Firoza

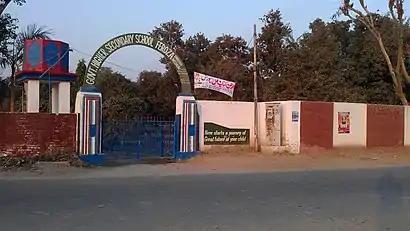

Many religious institutes called madrasas are working here. The oldest Masjid in Firoza is Jamia Masjid Fareedi known as Saem Wali Masjid سیم والی مسجد which was built by Khawaja Ghulam Fareed in 1890s, on his way to Rohi (Cholistan. Later on, other religious schools for basic Islamic education were established in different corners of the town namely, Madni Masjid، Madrsa Madintul Aloom Madarsat-ul-banat, Faizan-e-Madina, Madrsa Jamia tu Imam Raza etc. Different school of thoughts are working according to their ideologies. Number of Hafiz (Qur'an) are increasing by the work of these Islamic institutes.